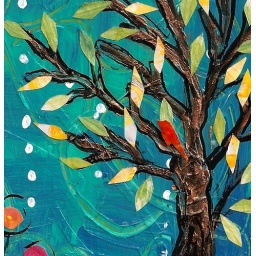
Little red bird in Spring Tree